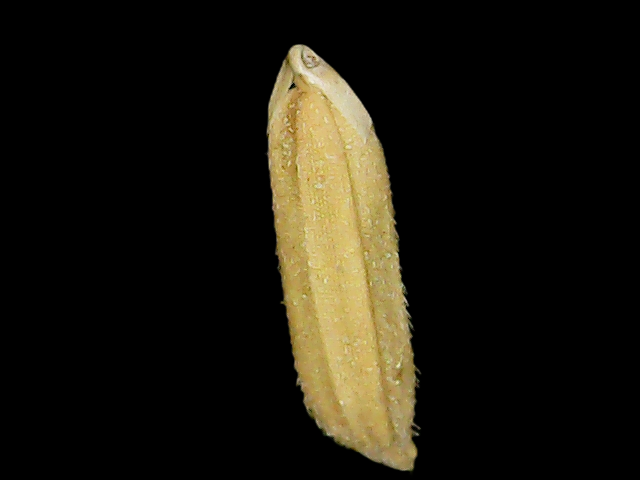
Rice variety: Binadhan16